Alonzo Levister

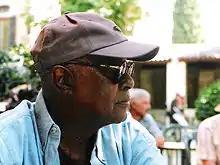
Alonzo Levister in 2007

Alonzo Hamilton Levister (November 1, 1925 in Greenwich, Connecticut – December 6, 2016 in Alcobaça) was an American third stream composer, arranger, music producer and jazz pianist, the son of a Greenwich, Connecticut, and New York City cook for well-known families, and a Mount Vernon, New York, minister.